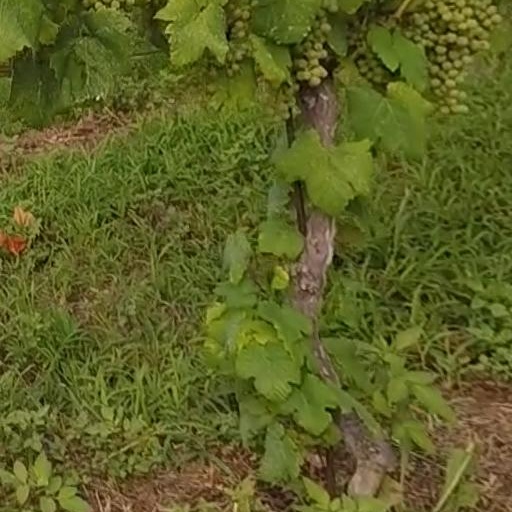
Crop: grape